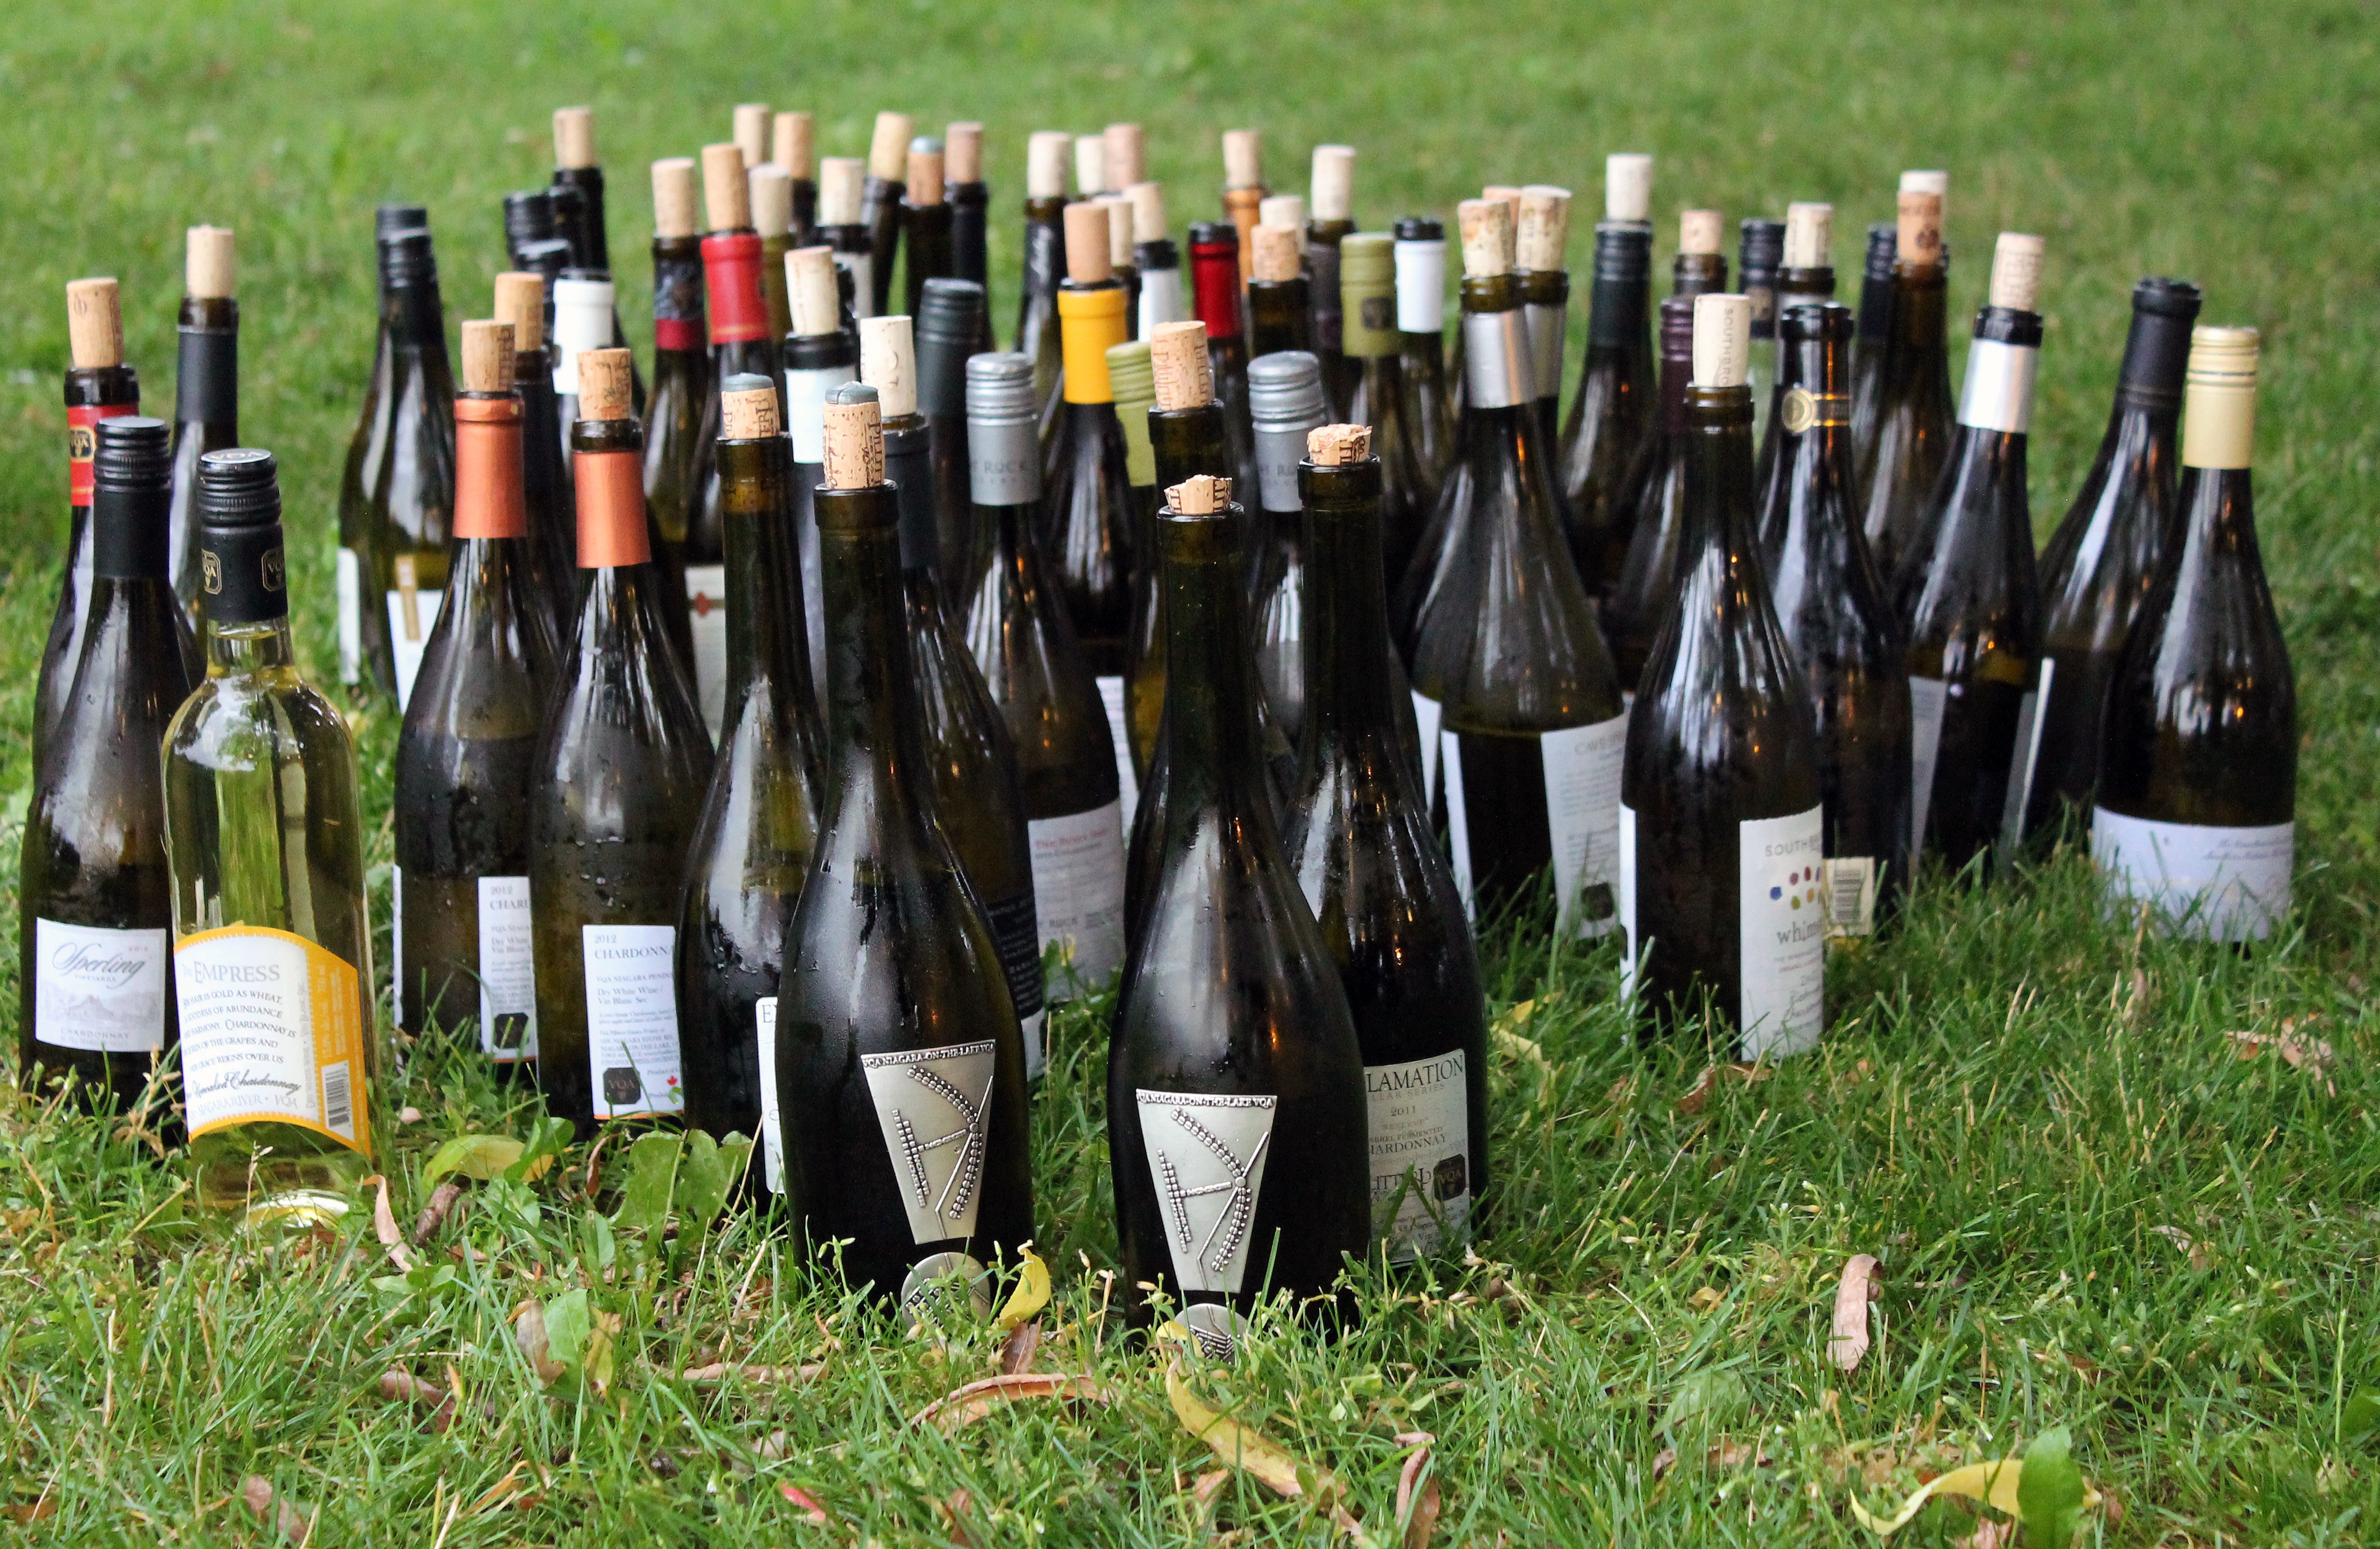
wine, glass, drink, bottle, alcohol, wine bottle, bottles, wine bottles, alcoholic beverage, man made object, drinkware